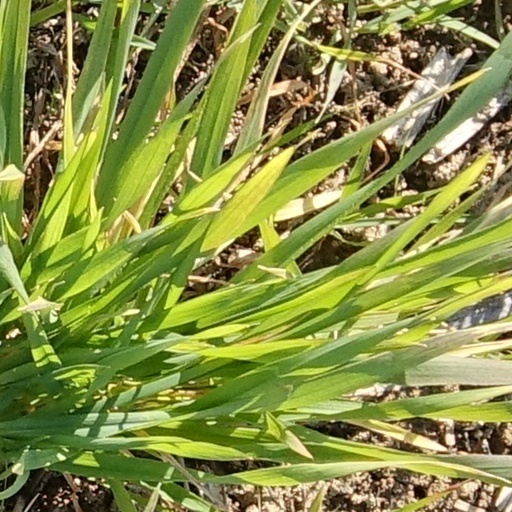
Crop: wheat